Geography of Chile

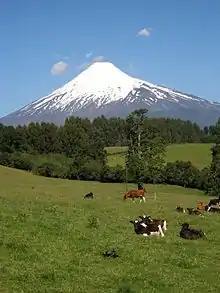
Cattle grazing near the Llanquihue Lake. The Osorno Volcano is in the background

Although many lakes can be found in the Andean and coastal regions of central Chile, the south (Sur de Chile) is definitely the country's most lacustrine area. Southern Chile stretches from below the Bío-Bío River at about 37° south latitude to Chacao channel at about 42° south latitude. In this lake district of Chile, the valley between the Andes and the coastal range is closer to sea level, and the hundreds of rivers that descend from the Andes form lakes, some quite large, as they reach the lower elevations. They drain into the ocean through other rivers, some of which (principally the Calle-Calle River, which flows by the city of Valdivia) are the only ones in the whole country that are navigable for any stretch. The Central Valley's southernmost portion is submerged in the ocean and forms the Gulf of Ancud. Isla de Chiloé, with its rolling hills, is the last important elevation of the coastal range of mountains.